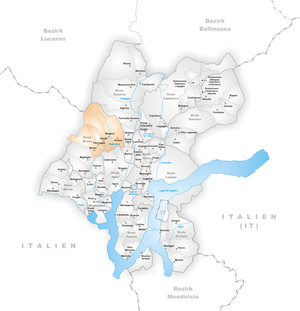
Le district de Lugano est un district du canton du Tessin en Suisse.